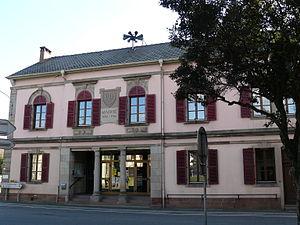
Mairie de Wittisheim
Wittisheim est une commune française située dans le département du Bas-Rhin, en région Grand Est.